I Have a Lover

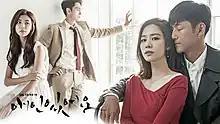
Promotional poster

I Have a Lover is a 2015–2016 South Korean television series starring Kim Hyun-joo, Ji Jin-hee, Park Han-byul and Lee Kyu-han. It aired on SBS's Saturdays and Sundays at 22:00 (KST) from August 22, 2015, to February 28, 2016, for 50 episodes. Kim Hyun-joo and Ji Jin-hee previously starred together in "Miss Kim's Million Dollar Quest" (2004).